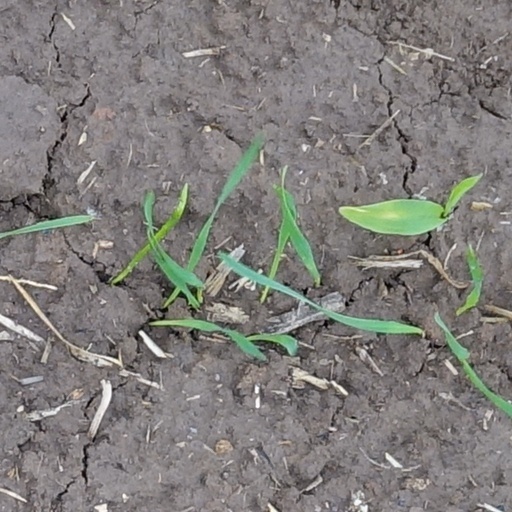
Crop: wheat